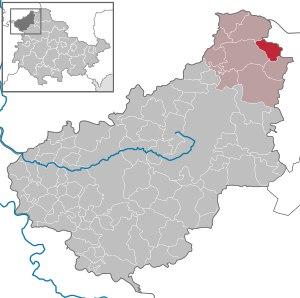
Stöckey était une ancienne commune autonome allemande située dans l'arrondissement d'Eichsfeld en Thuringe. Depuis le 1ᵉʳ décembre 2011 elle fait partie de la nouvelle commune de Sonnenstein dont elle forme désormais un des quartiers.